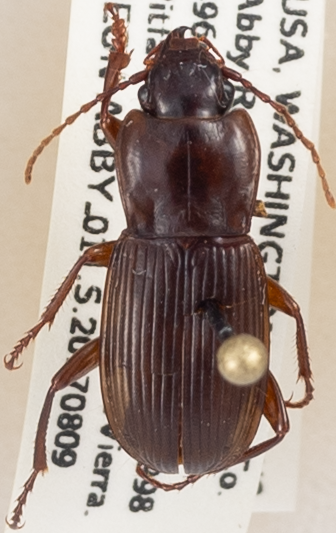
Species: Pterostichus herculaneus
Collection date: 2017-08-09
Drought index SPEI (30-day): -1.962
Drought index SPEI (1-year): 1.13
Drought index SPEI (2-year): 0.9